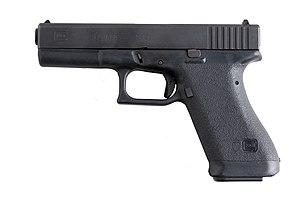
Le Glock 17 est un pistolet semi-automatique conçu et fabriqué depuis 1980 par l'entreprise autrichienne d'armement Glock pour les forces militaires et les services de police.